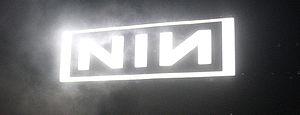
Nine Inch Nails, groupe de metal industriel dont le leader est Trent Reznor, a joué dans le monde entier, y compris l’Amérique du Nord, l’Amérique du Sud, l’Europe, l’Australie, le Japon et la Chine.